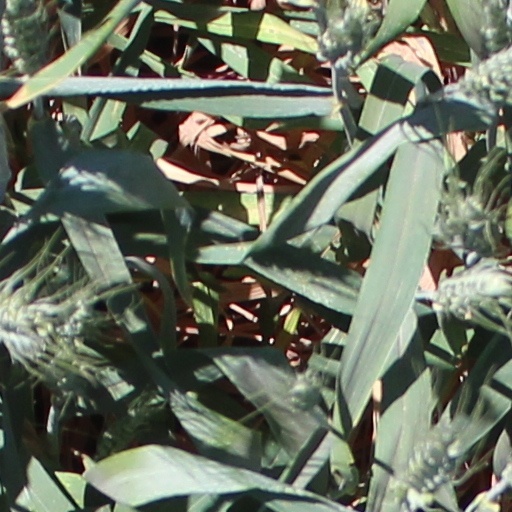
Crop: wheat